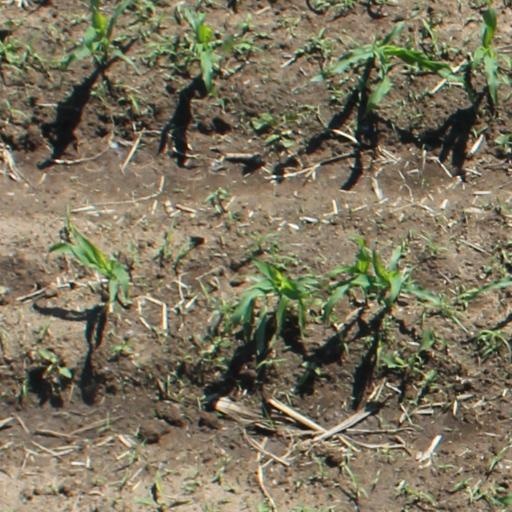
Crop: maize; corn